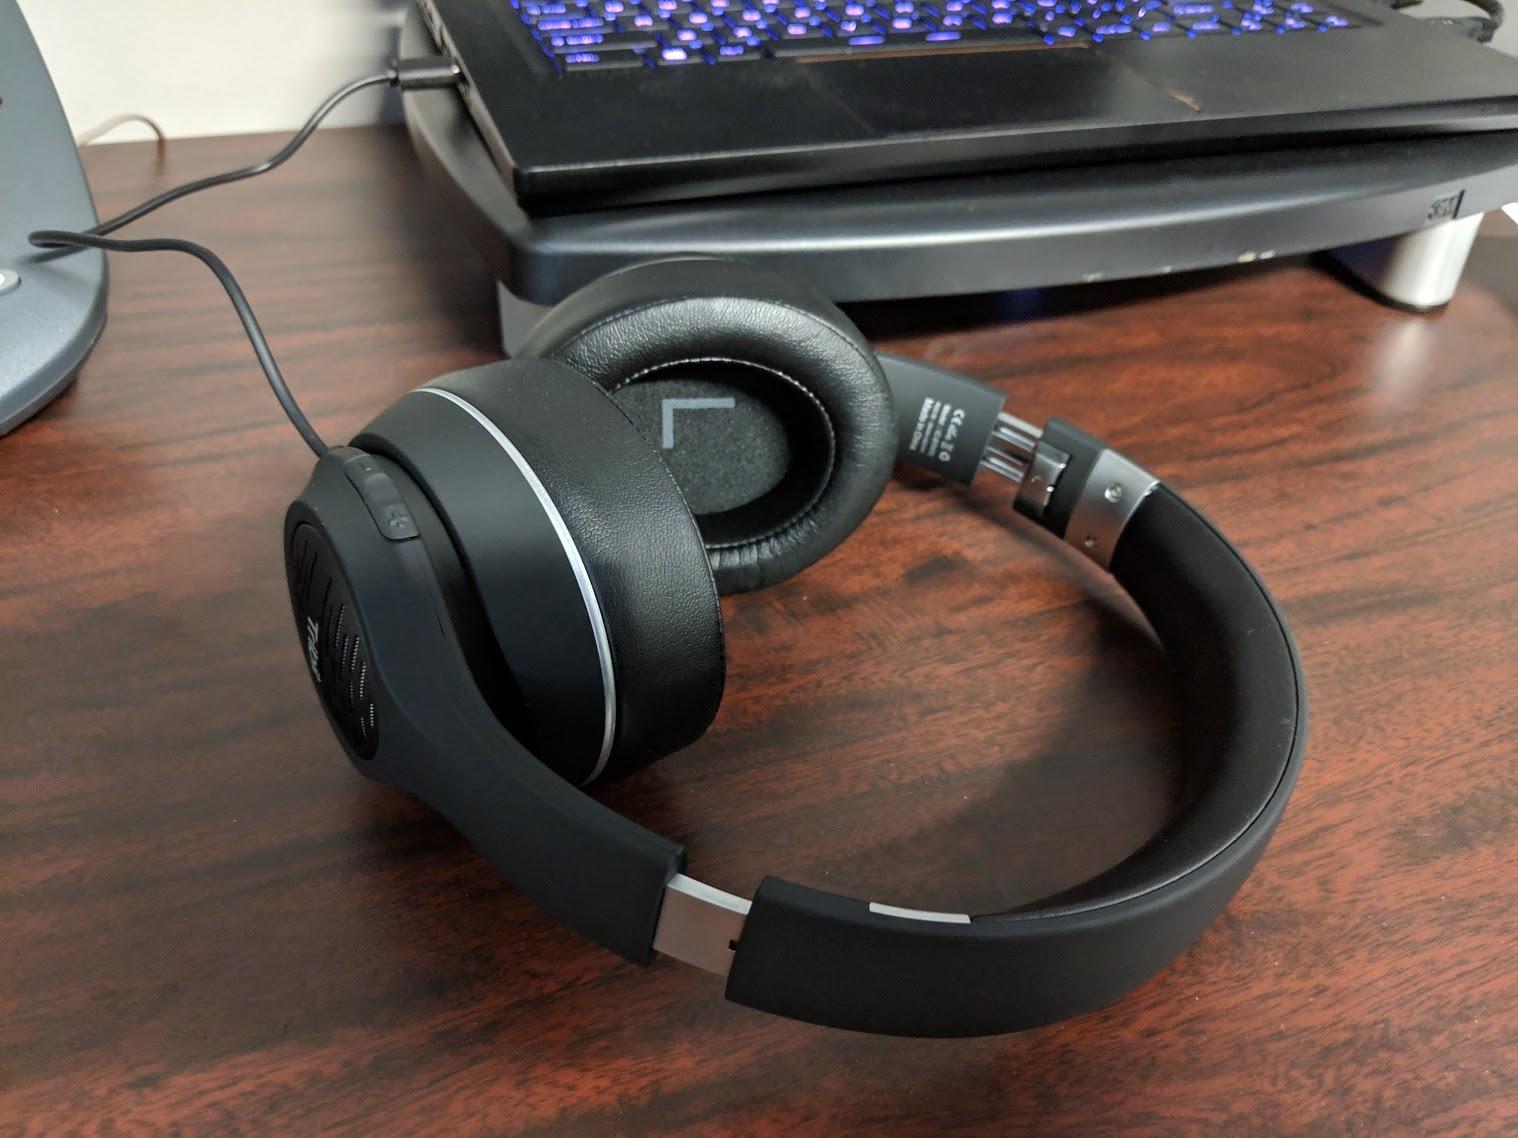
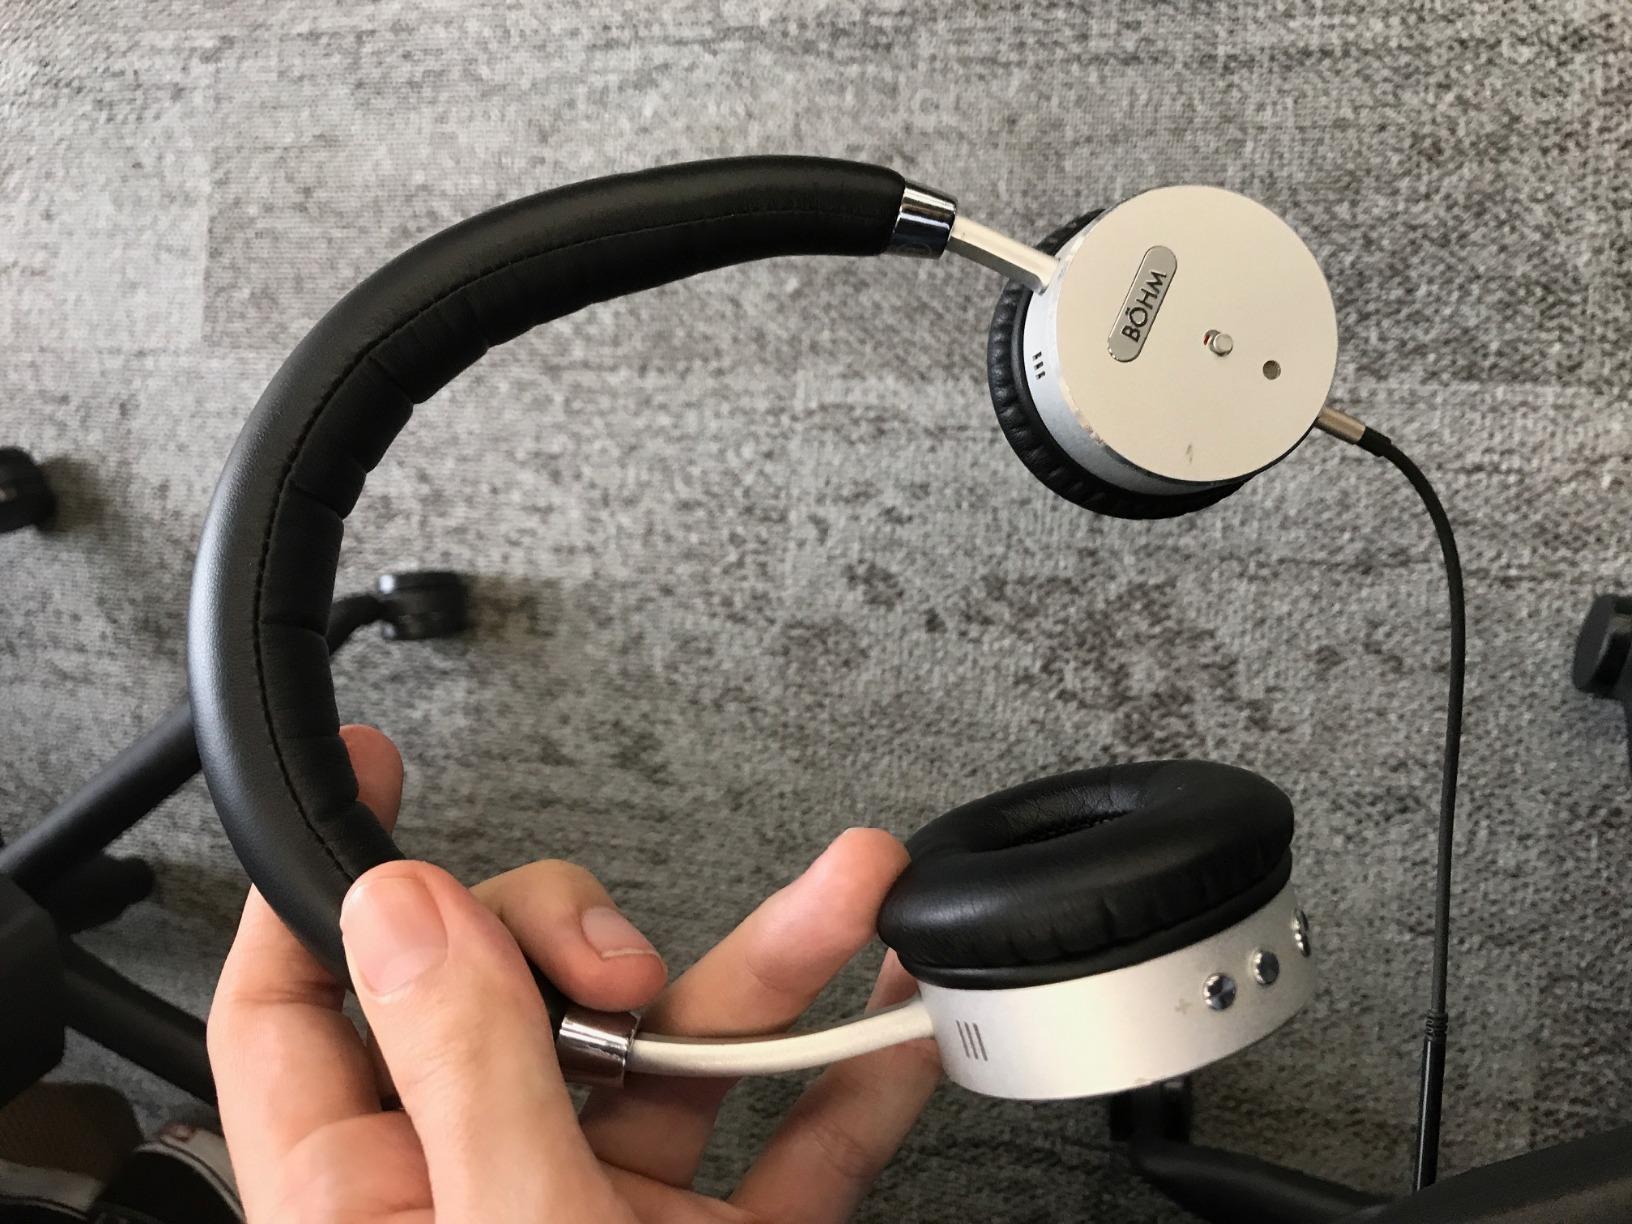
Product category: headphones
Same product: no